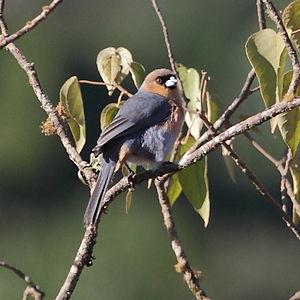
Le Tangara cannelle est une espèce de passereaux appartenant à la famille des Thraupidae.